Wacław Stachiewicz

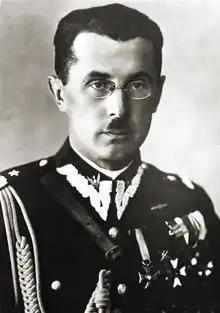

Wacław Teofil Stachiewicz (19 November 1894 – 12 November 1973) was a Polish writer, geologist, military commander and general of the Polish Army. A brother to General Julian Stachiewicz and the husband to General Roman Abraham's sister, Stachiewicz was the Chief of General Staff of the Polish Army during the Polish Defensive War of 1939.